Kim Jin-sung (footballer, born 1999)

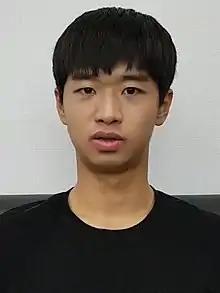
Kim in February 2020

Kim Jin-sung (born 9 December 1999) is a South Korean footballer who plays as an attacking midfielder.